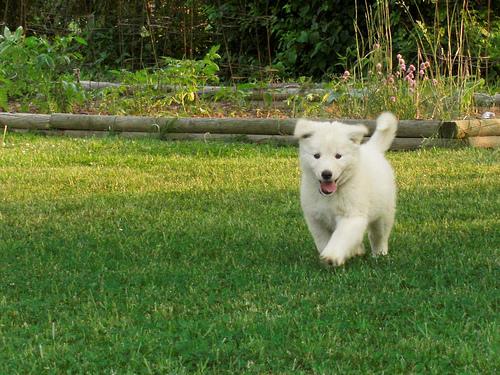
Breed: samoyed